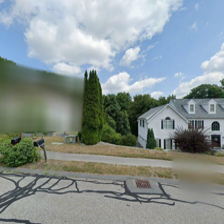
Label: streetView